SMU Mustangs football

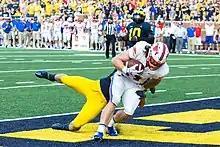
A Mustangs player scores a touchdown against Michigan in 2018

In 2008, SMU hired Steve Orsini away from the University of Central Florida (UCF) to be SMU's athletic director. Orsini then hired June Jones from the University of Hawai'i as head football coach - the team's fifth coach since 1989. In Jones' first season at SMU, they had a 1–11 record. In 2009, Coach Jones' second season at SMU, the Mustangs made a turnaround, with a regular season record of 7–5. Despite finishing unranked in the 2009 NCAA Division I FBS football rankings, SMU was invited to its first bowl game in 25 years, and defeated the unranked Nevada Wolf Pack with a final score of 45–10 in the 2009 Hawai'i Bowl, the team's first bowl win since 1984.